Babur

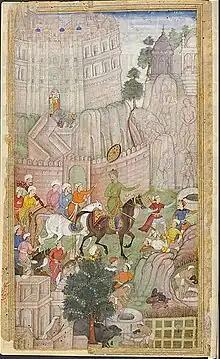
Babur encounters the Jain Colossal at the Urvahi valley in Gwalior in 1527. He ordered them to be destroyed

Kabul was ruled by Babur's paternal uncle Ulugh Beg II, who died leaving only an infant as heir. The city was then claimed by Mukin Begh, who was considered to be a usurper and was opposed by the local populace. In 1504, Babur was able to cross the snowy Hindu Kush mountains and capture Kabul from the remaining Arghunids, who were forced to retreat to Kandahar. With this move, he gained a new kingdom, re-established his fortunes and would remain its ruler until 1526. In 1505, because of the low revenue generated by his new mountain kingdom, Babur began his first expedition to India; in his memoirs, he wrote, "My desire for Hindustan had been constant. It was in the month of Shaban, the Sun being in Aquarius, that we rode out of Kabul for Hindustan". It was a brief raid across the Khyber Pass.